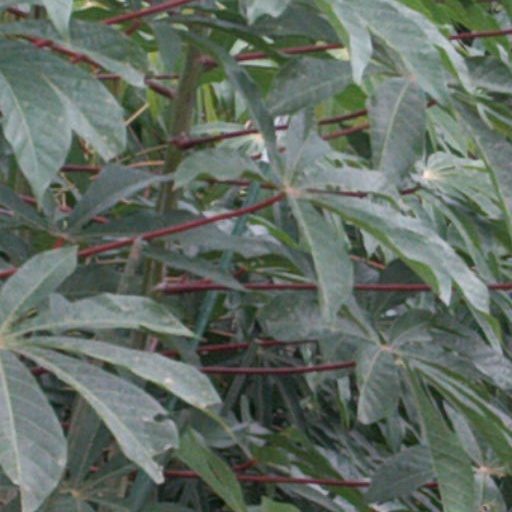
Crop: cassava